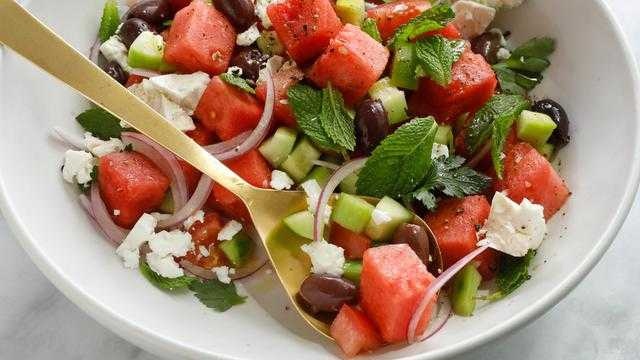
Label: Watermelon